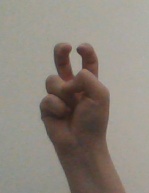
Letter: toot